Caroline Yale

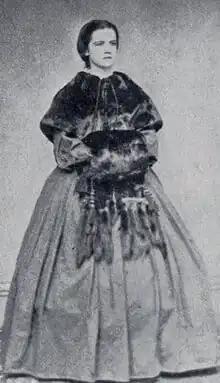
Caroline Ardelia Yale

Caroline Ardelia Yale (September 29, 1848 – July 2, 1933) was an American inventor and educator who revolutionized the teaching of hearing-impaired students. A collaborator of Alexander Graham Bell, her phonetic system became the most widely used in America.